Franz Hesselberger

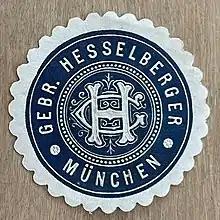
Siegelmarke der "Leather factory, Hesselberger Brothers Munich"

Franz Hesselberger was the second oldest of the five children (Else, Erich, Stefanie and Dorothea) of the leather goods wholesaler Julius Hesselberger and his wife Berta, née Gutmann. Julius Hesselberger came from an important hop merchant family from Dittenheim, about 30 kilometers east of the Hesselberg in Middle Franconia. On June 22, 1903, he was appointed a Kommerzienrat. Julius and his brother Isador founded the company Gebrüder Hesselberger in Biederstein, a district of Munich's Schwabing neighborhood, in 1869. To the north of the site was Biederstein Castle.